Classical period (music)

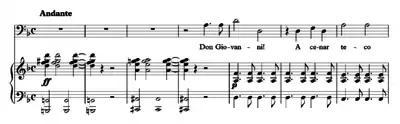
The opening bars of the Commendatore's aria in Mozart's opera "Don Giovanni". The orchestra starts with a dissonant diminished seventh chord (G# dim7 with a B in the bass) moving to a dominant seventh chord (A7 with a C# in the bass) before resolving to the tonic chord (D minor) at the singer's entrance.

Haydn's gift to music was a way of composing, a way of structuring works, which was at the same time in accord with the governing aesthetic of the new style. However, a younger contemporary, Wolfgang Amadeus Mozart, brought his genius to Haydn's ideas and applied them to two of the major genres of the day: opera, and the virtuoso concerto. Whereas Haydn spent much of his working life as a court composer, Mozart wanted public success in the concert life of cities, playing for the general public. This meant he needed to write operas and write and perform virtuoso pieces. Haydn was not a virtuoso at the international touring level; nor was he seeking to create operatic works that could play for many nights in front of a large audience. Mozart wanted to achieve both. Moreover, Mozart also had a taste for more chromatic chords (and greater contrasts in harmonic language generally), a greater love for creating a welter of melodies in a single work, and a more Italianate sensibility in music as a whole. He found, in Haydn's music and later in his study of the polyphony of J.S. Bach, the means to discipline and enrich his artistic gifts.